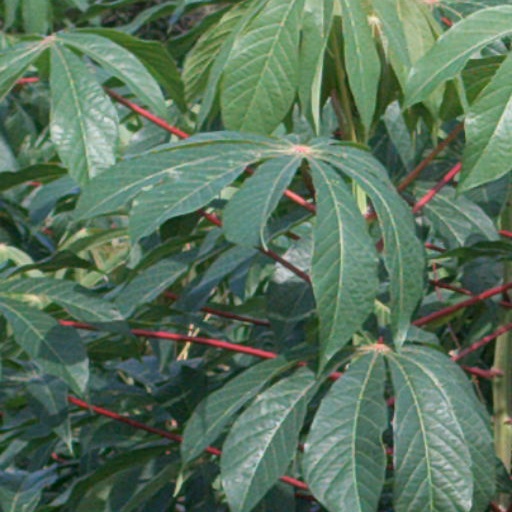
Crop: cassava